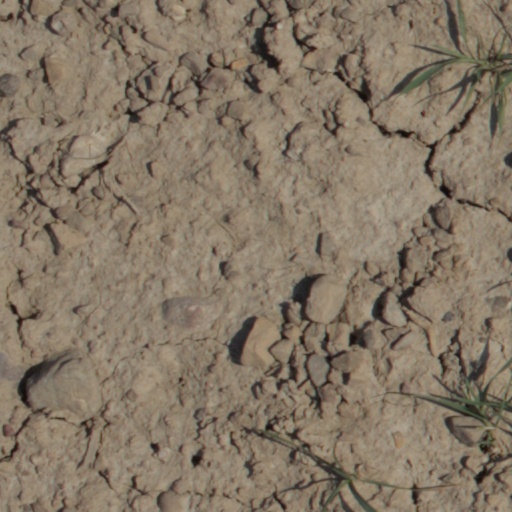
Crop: wheat